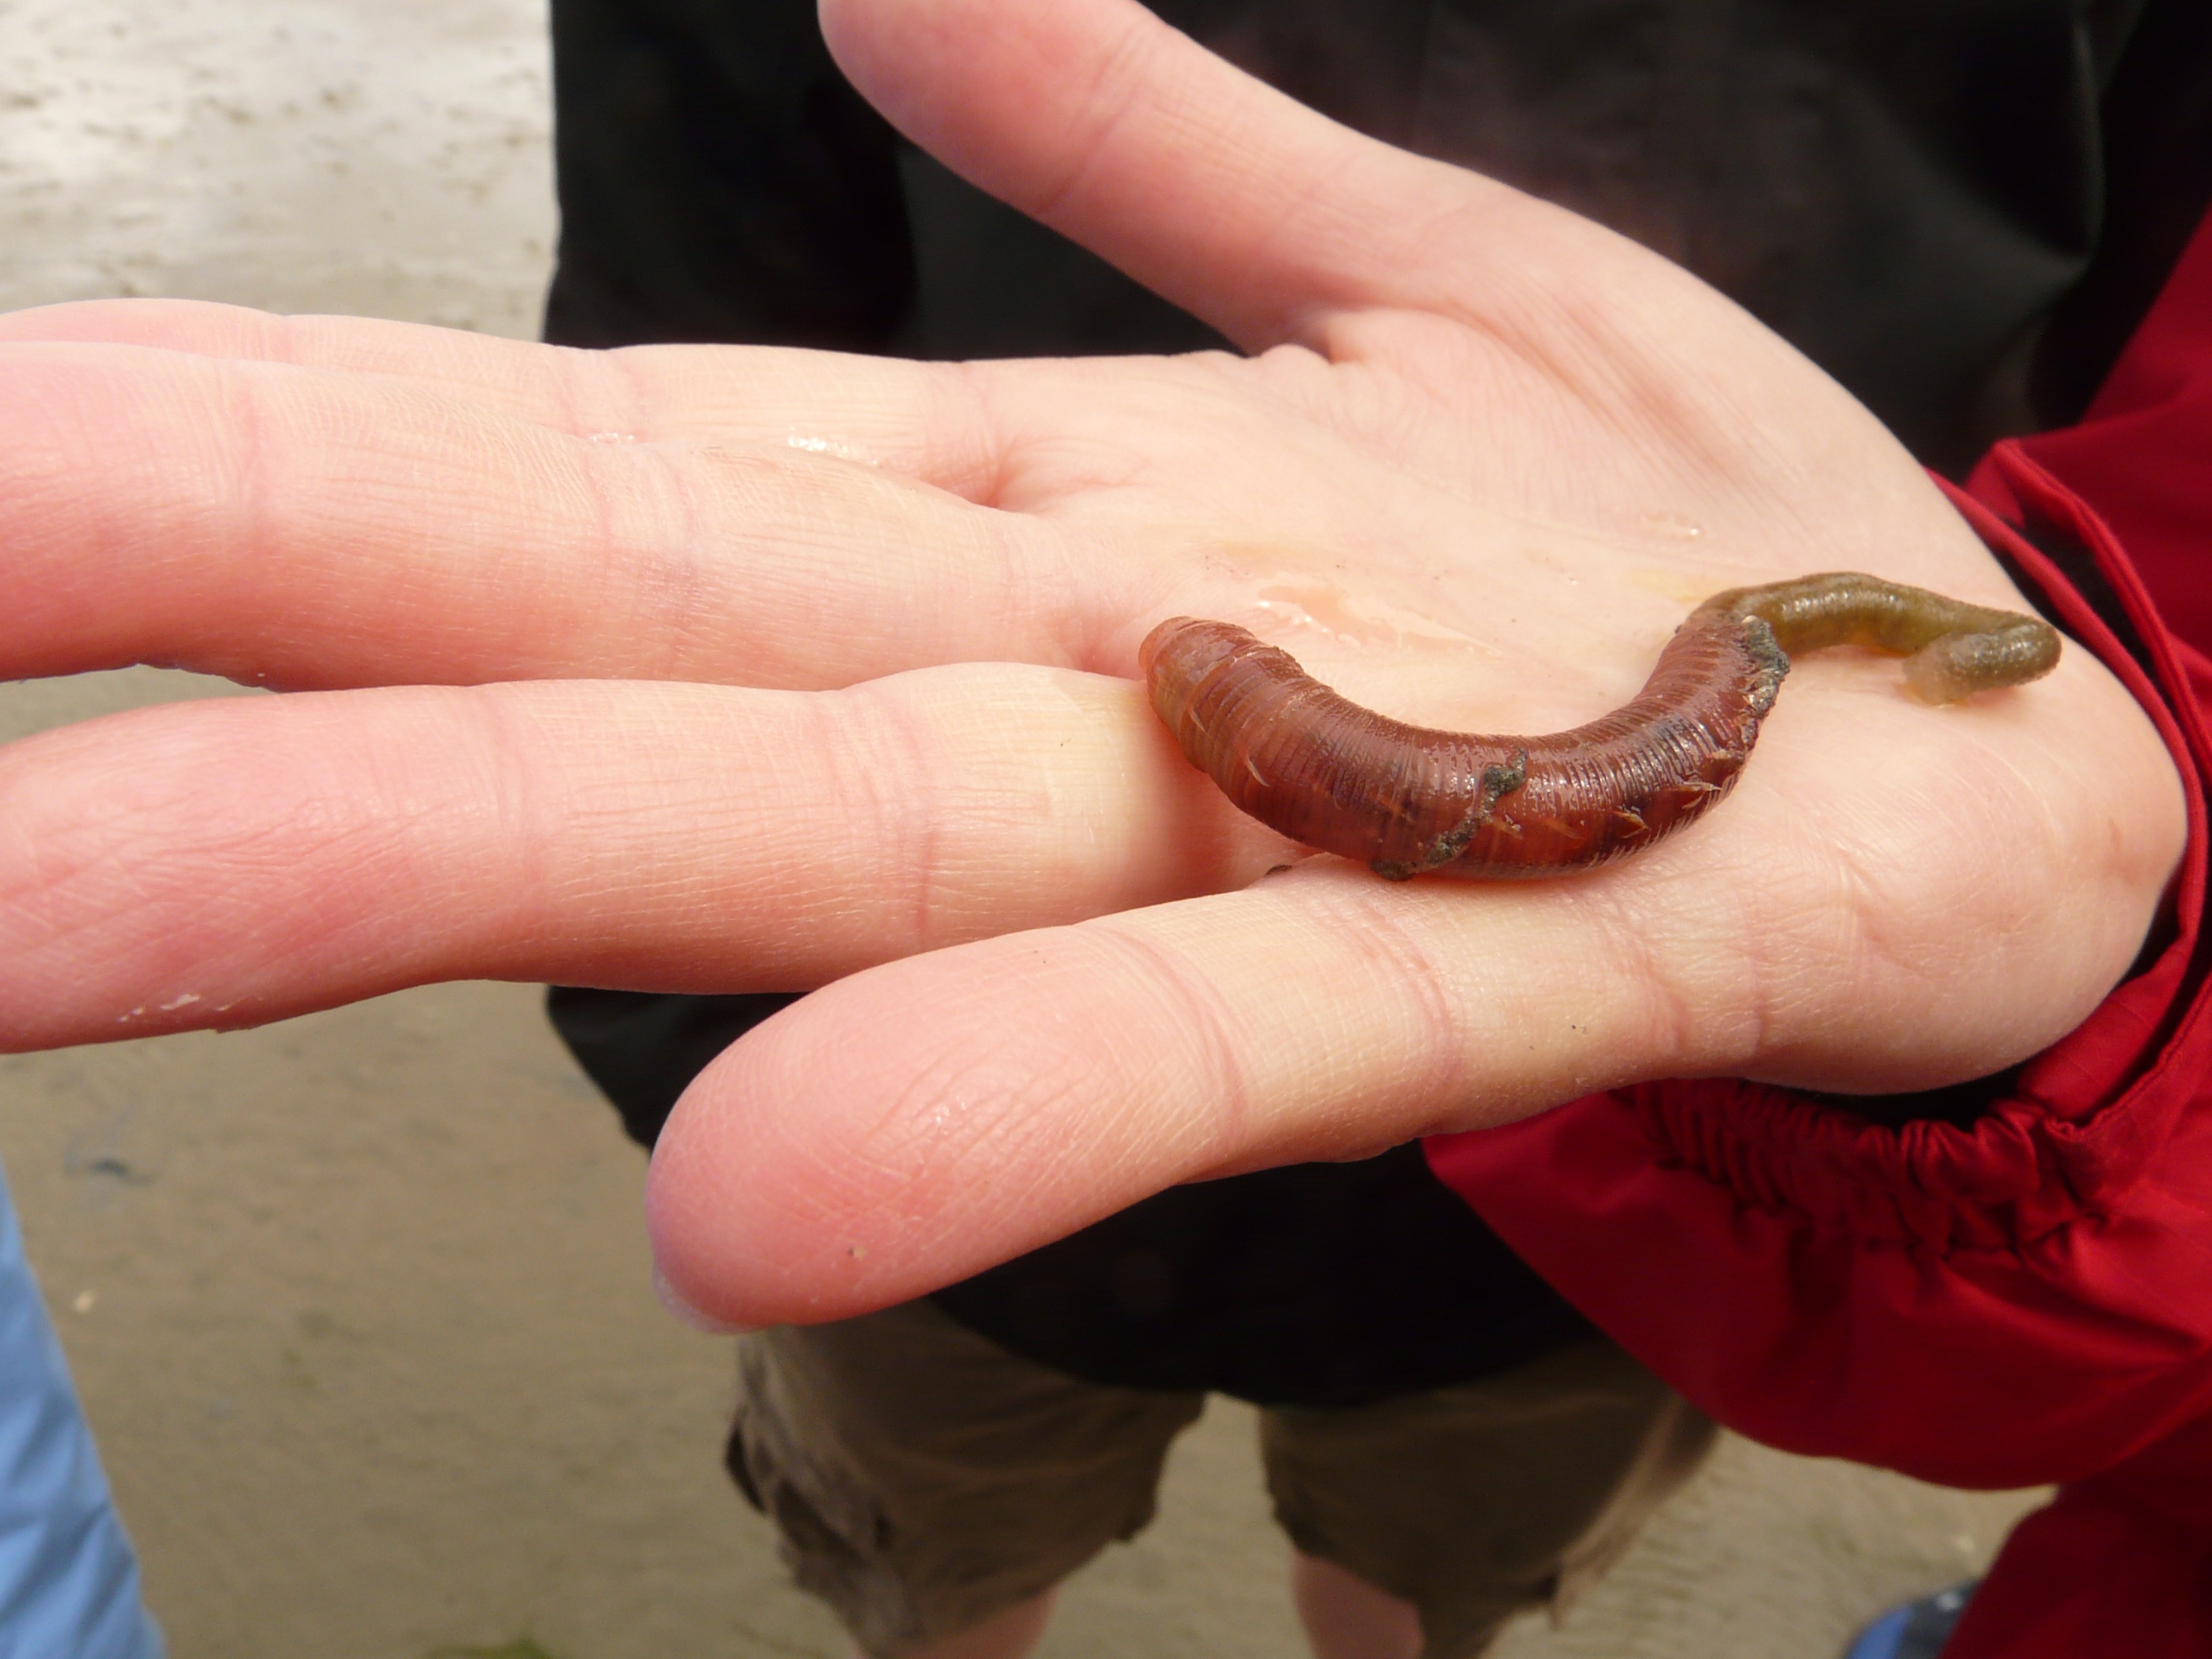
hand, leg, finger, arm, mouth, crawl, worm, north sea, nasty, slick, wadden sea, watts, lugworm, sand worm, watts residents, arenicola marina, pier worm, polychaete